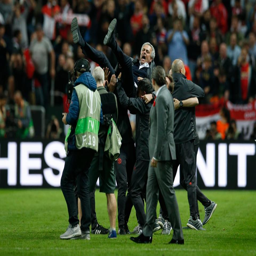
soccer player was then thrown in the air by his coaches